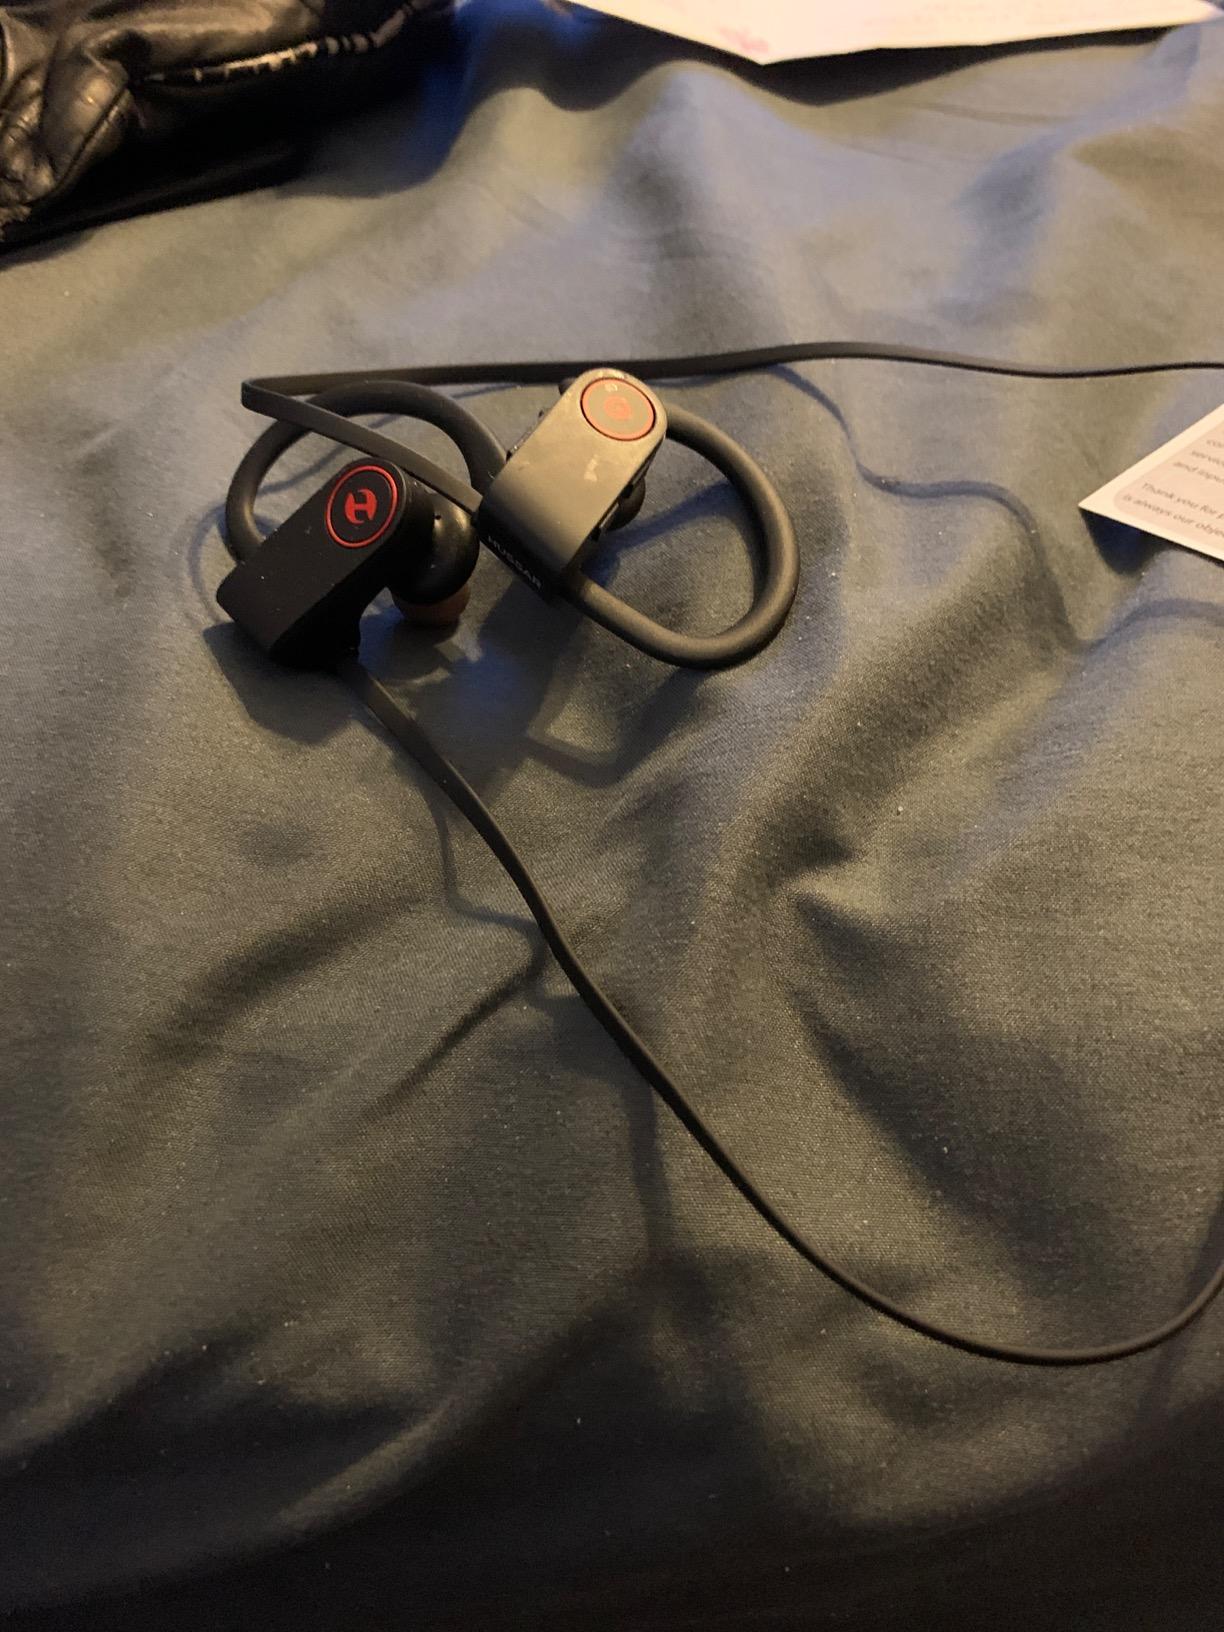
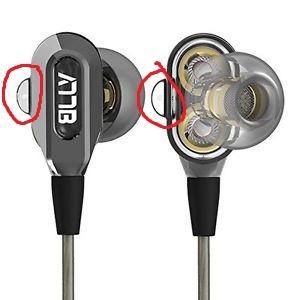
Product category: headphones
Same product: no